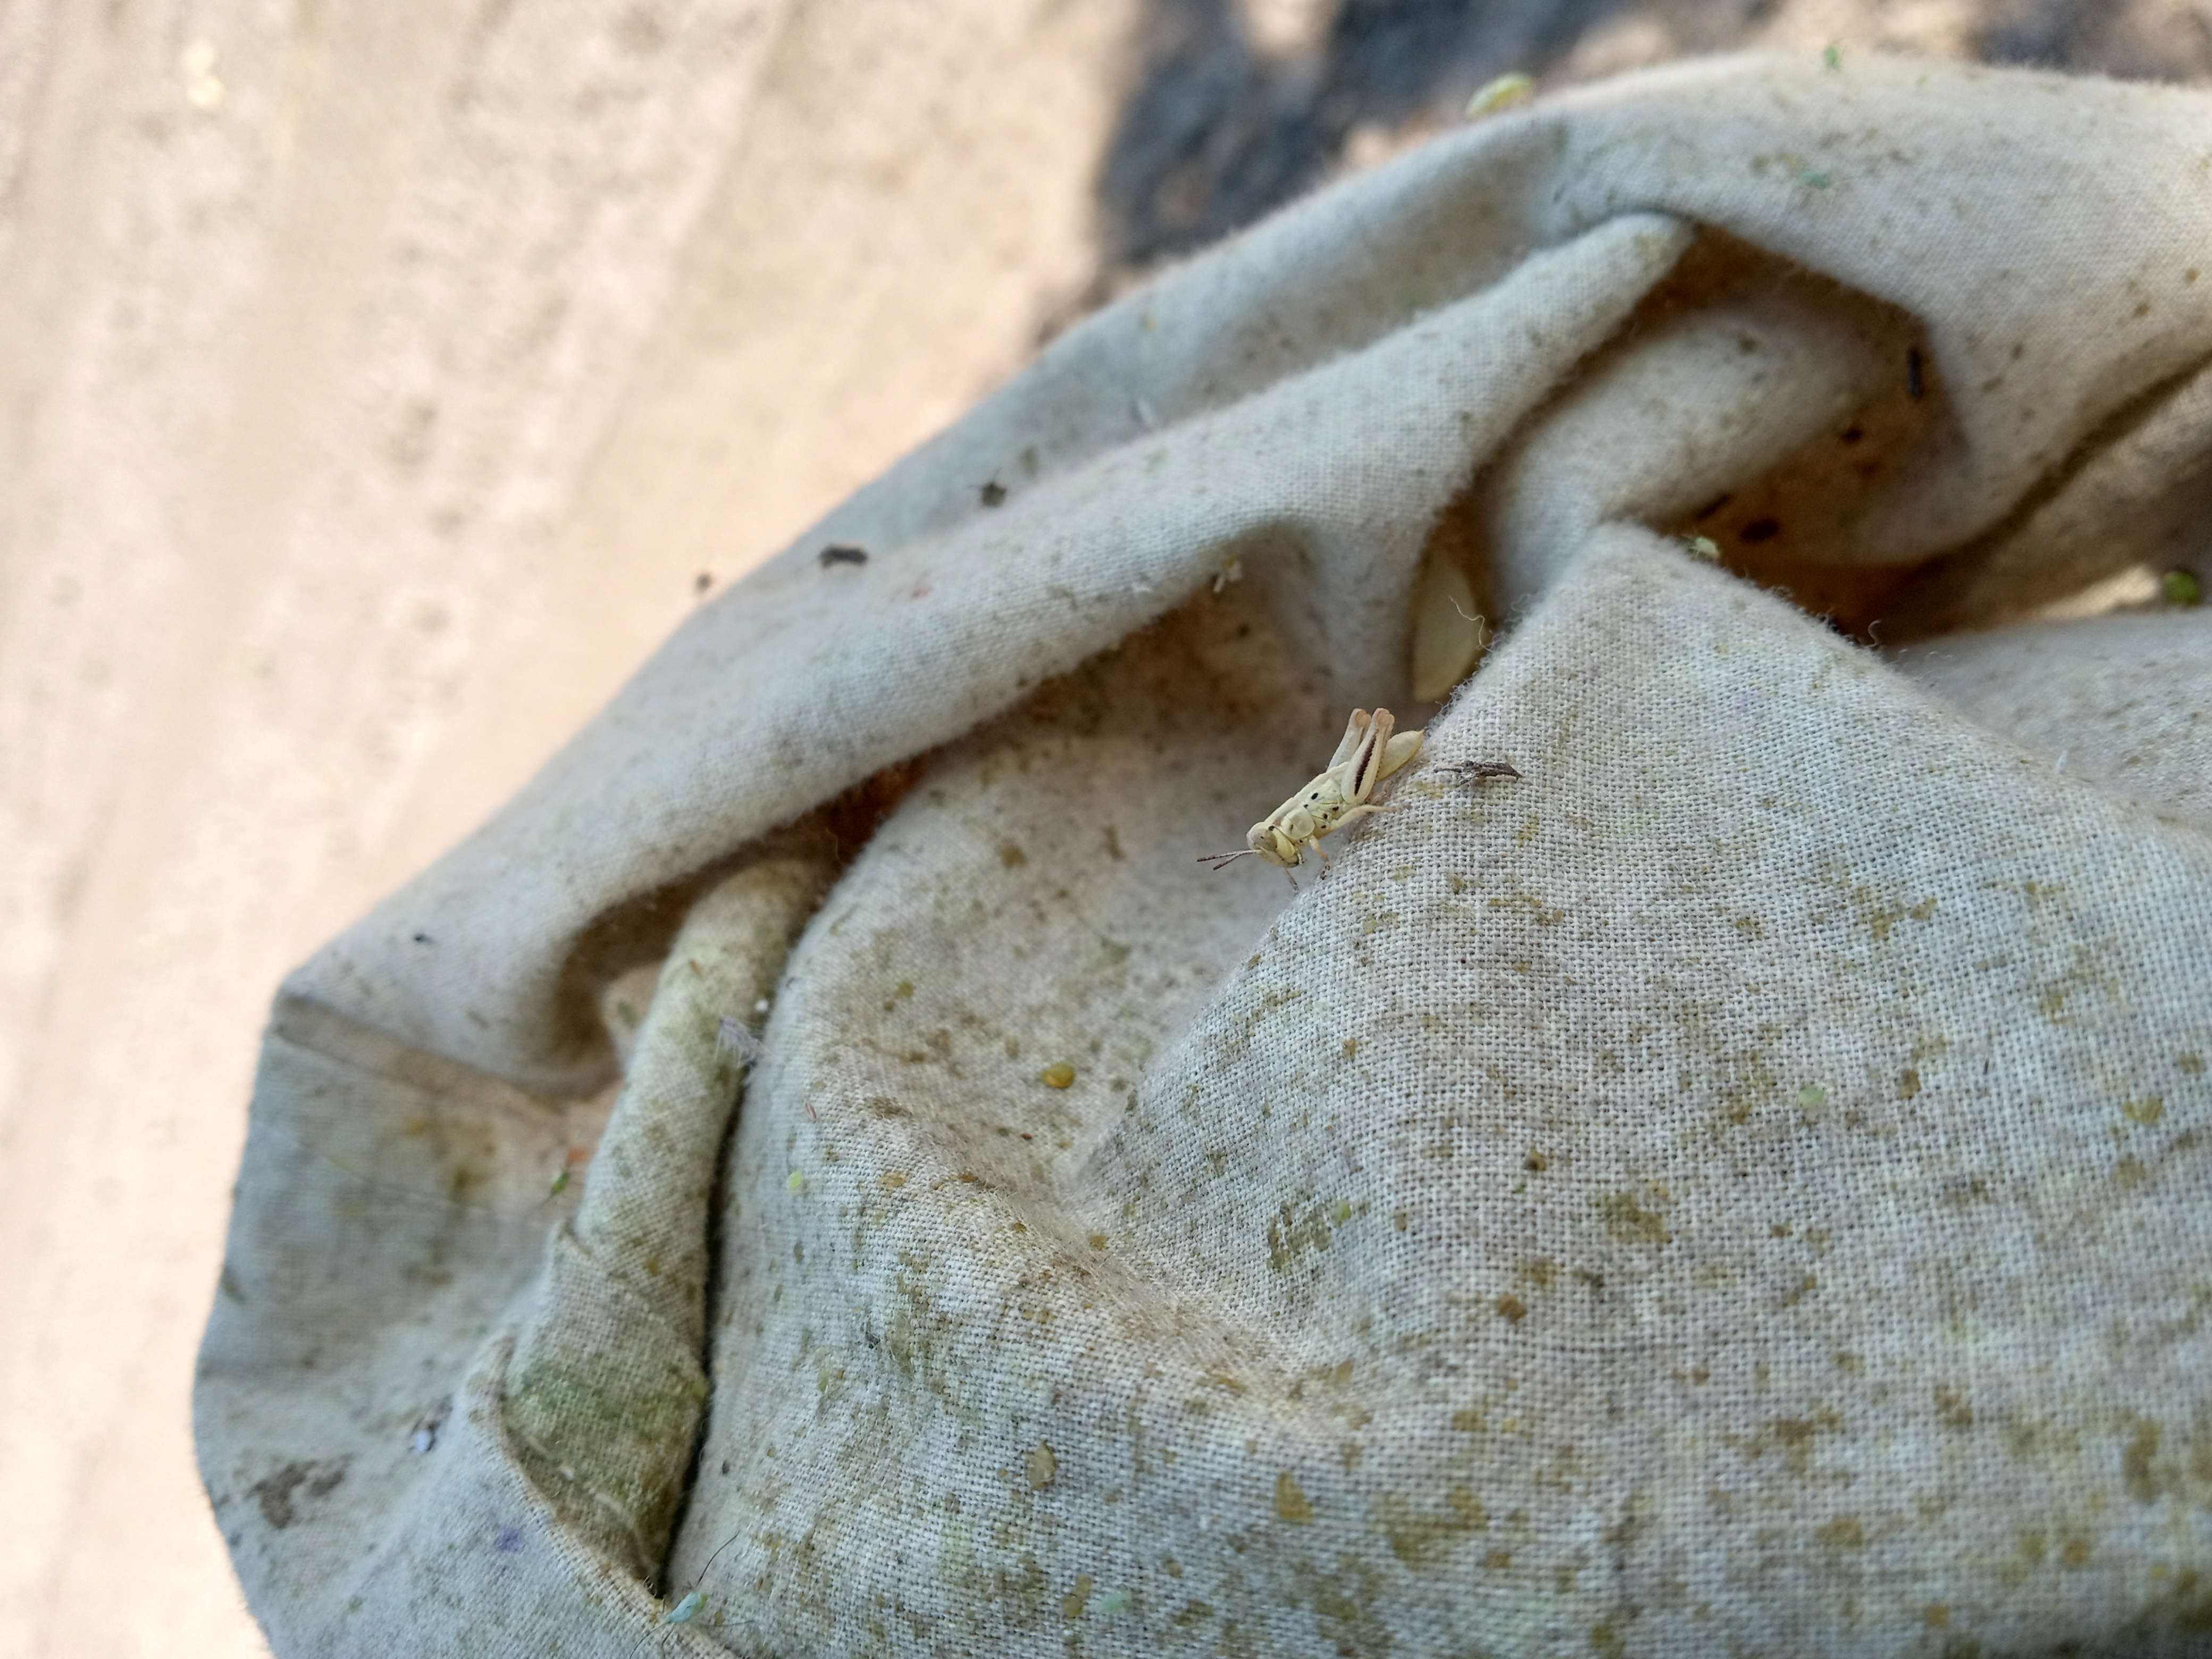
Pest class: occasional_pest